Barak

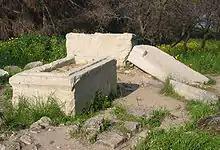
Grave near Tel Kadesh attributed to Barak or Deborah

Barak ( or ; ; Tiberian Hebrew: "Bārāq"; "lightning") was a ruler of Ancient Israel. As military commander in the biblical Book of Judges, Barak, with Deborah, from the Tribe of Ephraim, the prophet and fourth Judge of pre-monarchic Israel, defeated the Canaanite armies led by Sisera.